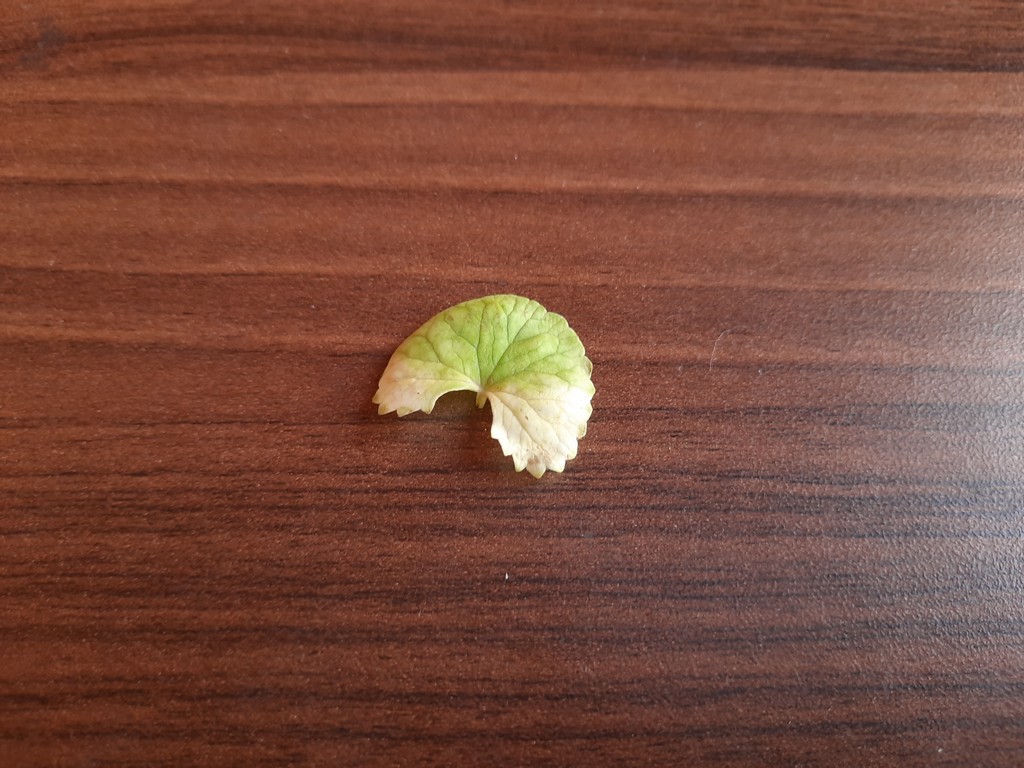
Label: Unhealthy